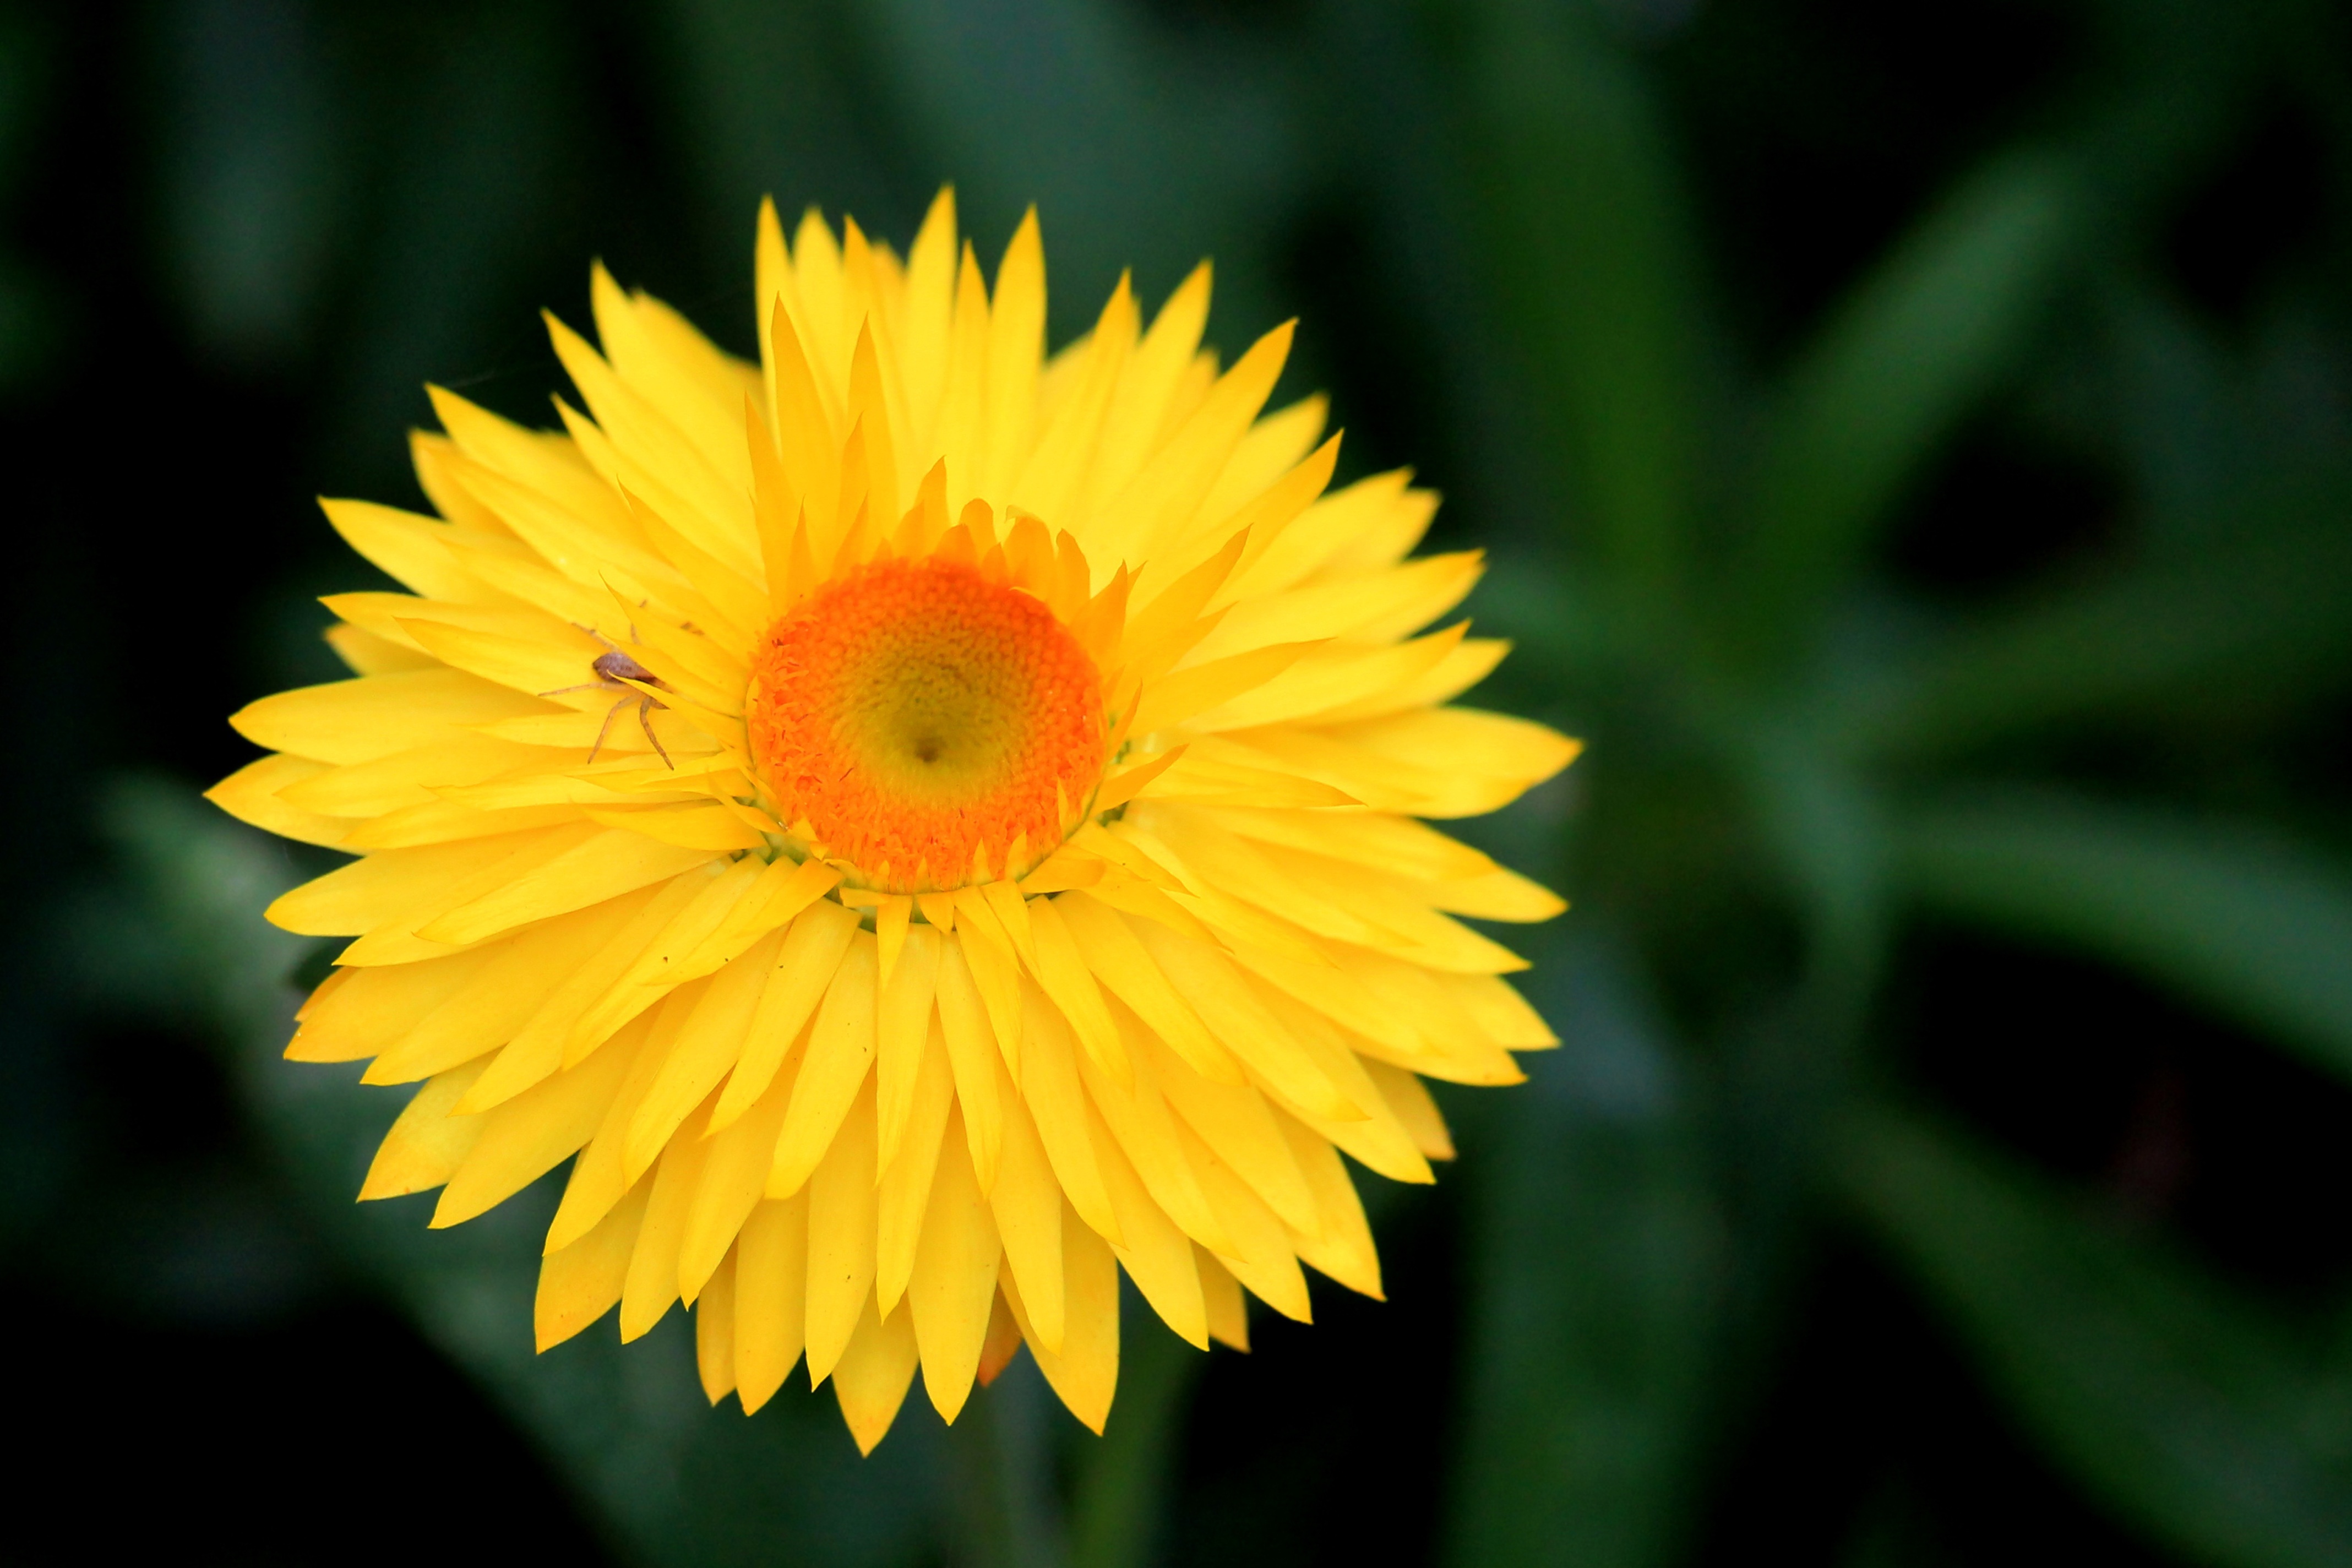
nature, blossom, plant, flower, petal, bloom, summer, daisy, herb, botany, yellow, flora, wildflower, close up, nectar, composites, macro photography, flowering plant, daisy family, italicum, oxeye daisy, annual plant, plant stem, land plant